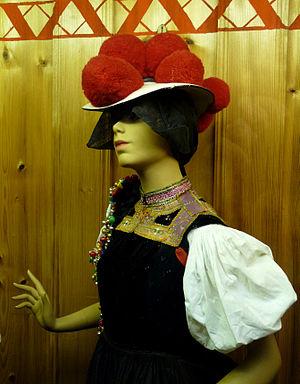
Costume traditionnel (avec Bollenhut rouge) des jeunes filles en Forêt-Noire, au musée en plein air Vogtsbauernhof (Gutach)
Le Musée de plein air Vogtsbauernhof est un écomusée de la Forêt-Noire, situé à Gutach dans l'arrondissement de l'Ortenau, au Bade-Wurtemberg. Implanté au bord de la Nationale B33, entre Hausach et Gutach, sur une surface de plus de 5 ha, il présente les différentes facettes de la vie rurale en Forêt-Noire au cours des 400 dernières années.